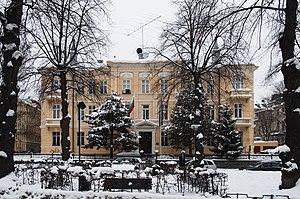
Cette liste comprend les représentations diplomatiques de la Bulgarie, à l'exclusion des consulats honoraires.